Margate F.C.

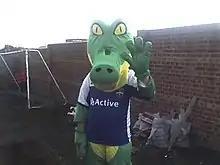
Margate mascot Margator

In the 1920s crowds of up to 3,000 were common at Hartsdown Park, but in the modern era attendances are more modest. At the midpoint of the 2017–18 season, the team's average attendance was 507. This was third highest in the Isthmian League Premier Division behind Dulwich Hamlet and Billericay Town. During their three seasons in the Conference National, from 2001–02 to 2003–04, the club's average home attendances were 1,233, 684, and 562.